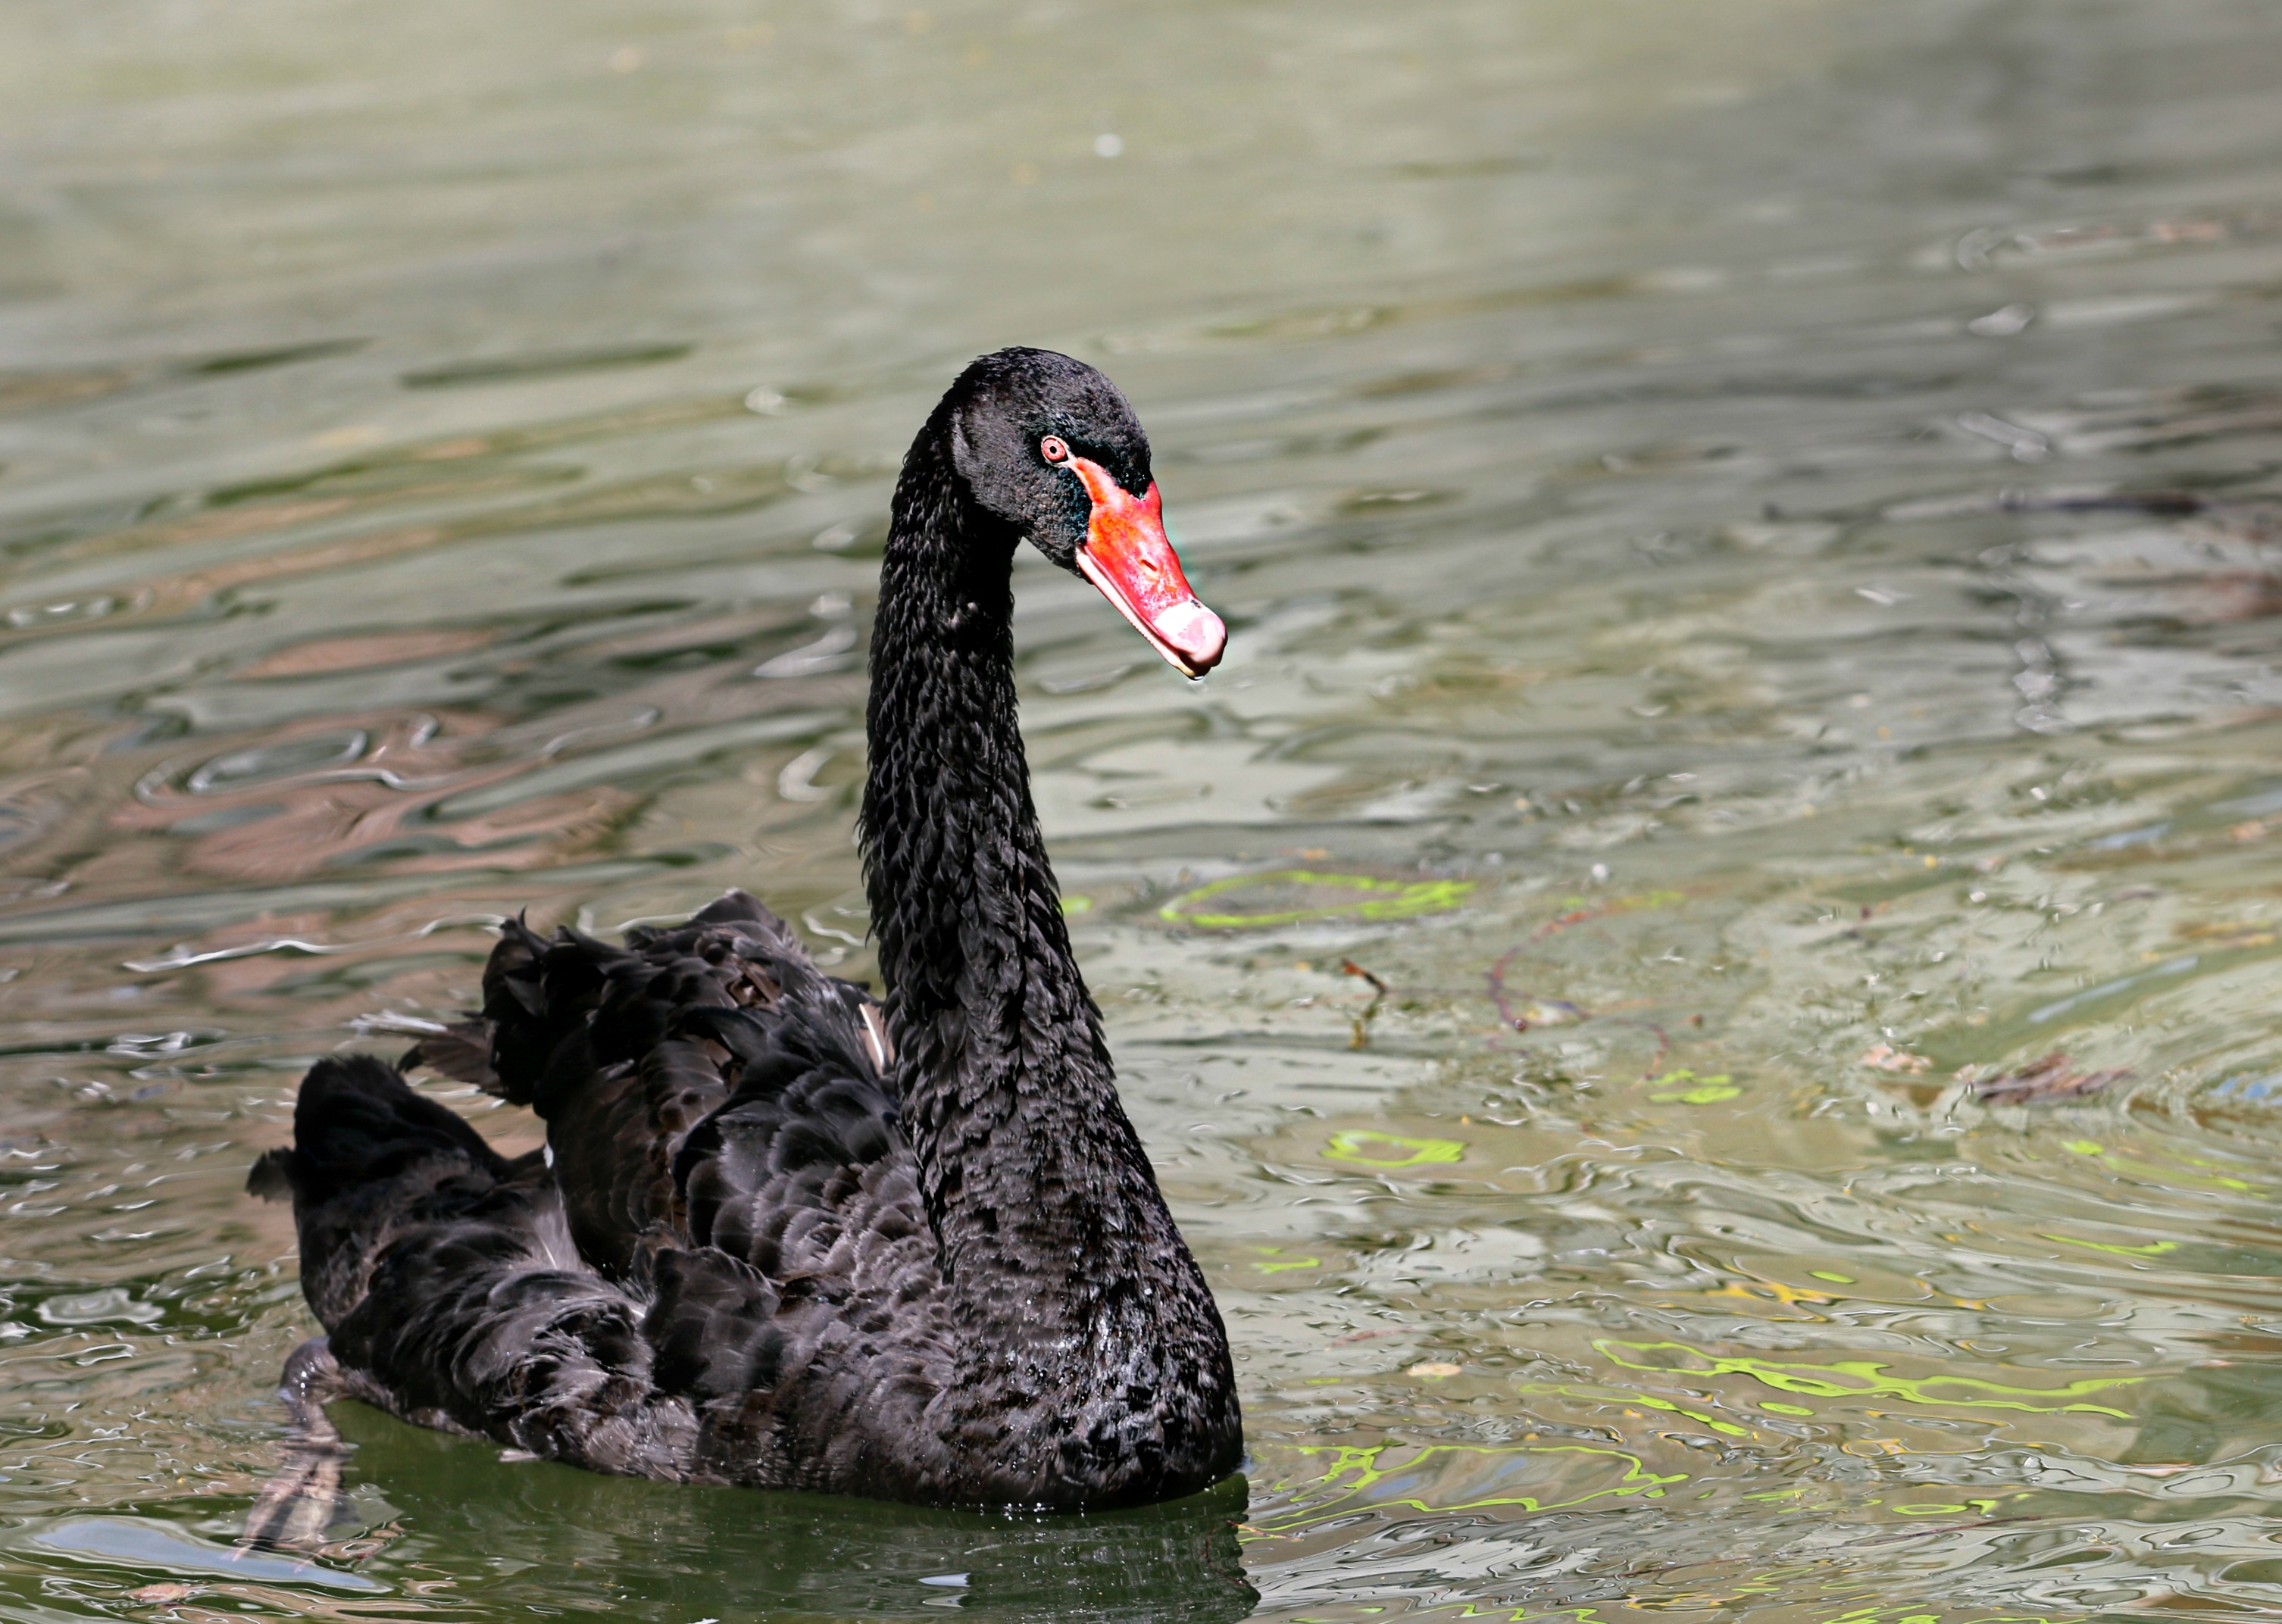
nature, bird, lake, pond, wildlife, zoo, beak, black, fauna, swan, grace, lovely, duck, vertebrate, beautiful, elegant, waterfowl, water bird, black swan, ducks geese and swans, seaduck